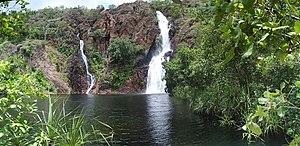
Cette page est une liste des chutes d'eau d'Australie.